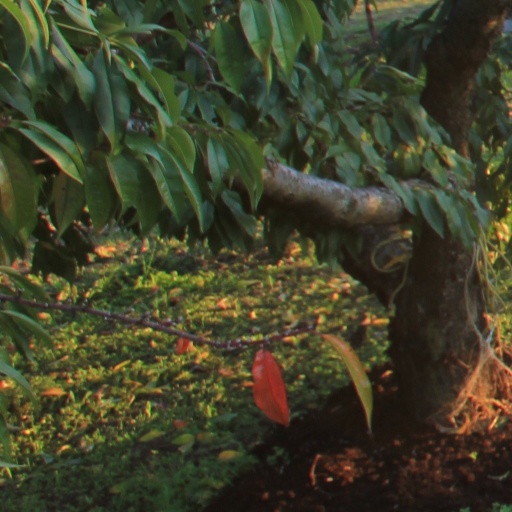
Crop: grape